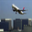
Label: airplane